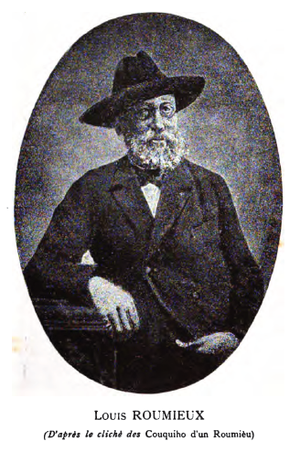
Louis Roumieux, né à Nîmes en 1829 et mort à Marseille le 14 juin 1894, est un poète français.